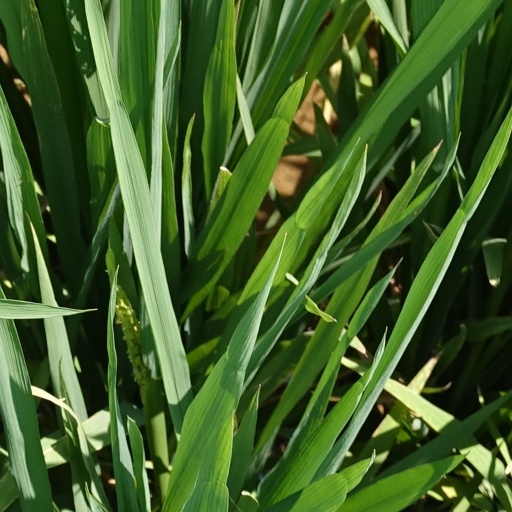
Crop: rice